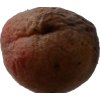
Label: peach